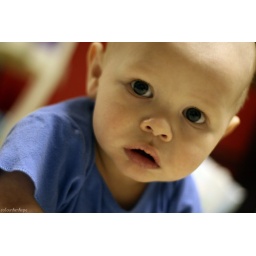
boy in blue (1)